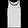
Label: T - shirt / top